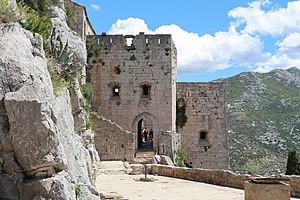
Troisième porte de la forteresse de Klis, Croatie